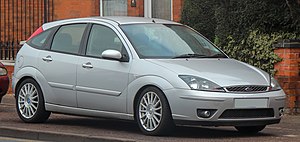
Ford Focus / Første generation (1998−2004) / Modeloversigt
Ford Focus er en lille mellemklassebil bygget af Ford Motor Company. Den blev introduceret i Europa i efteråret 1998, i Nord- og Sydamerika i foråret 2000 og i Australien i september 2002. I de fleste lande efterfulgte den Ford Escort, i Asien og Australien Ford Laser. I 2000 og 2001 var Ford Focus verdens mest solgte bil.